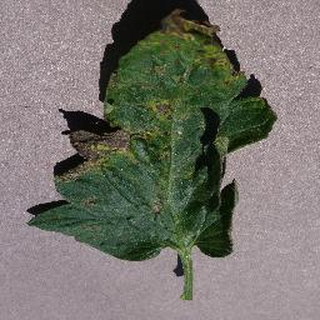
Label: tomato_septoria_leaf_spot